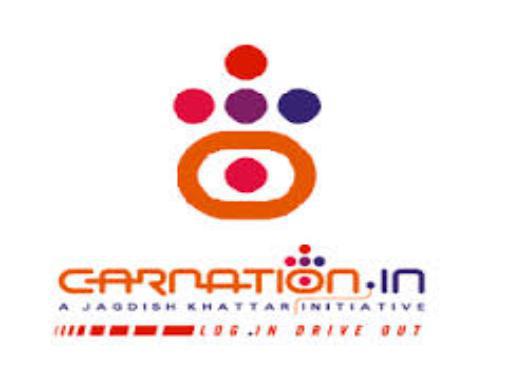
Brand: Carnation
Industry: Food